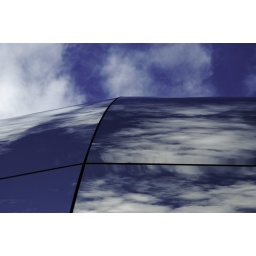
Clouds and blue sky reflected in the polished dome of Bristol's planetarium.